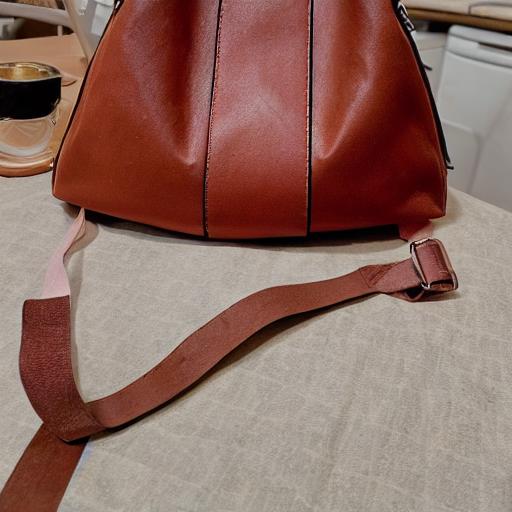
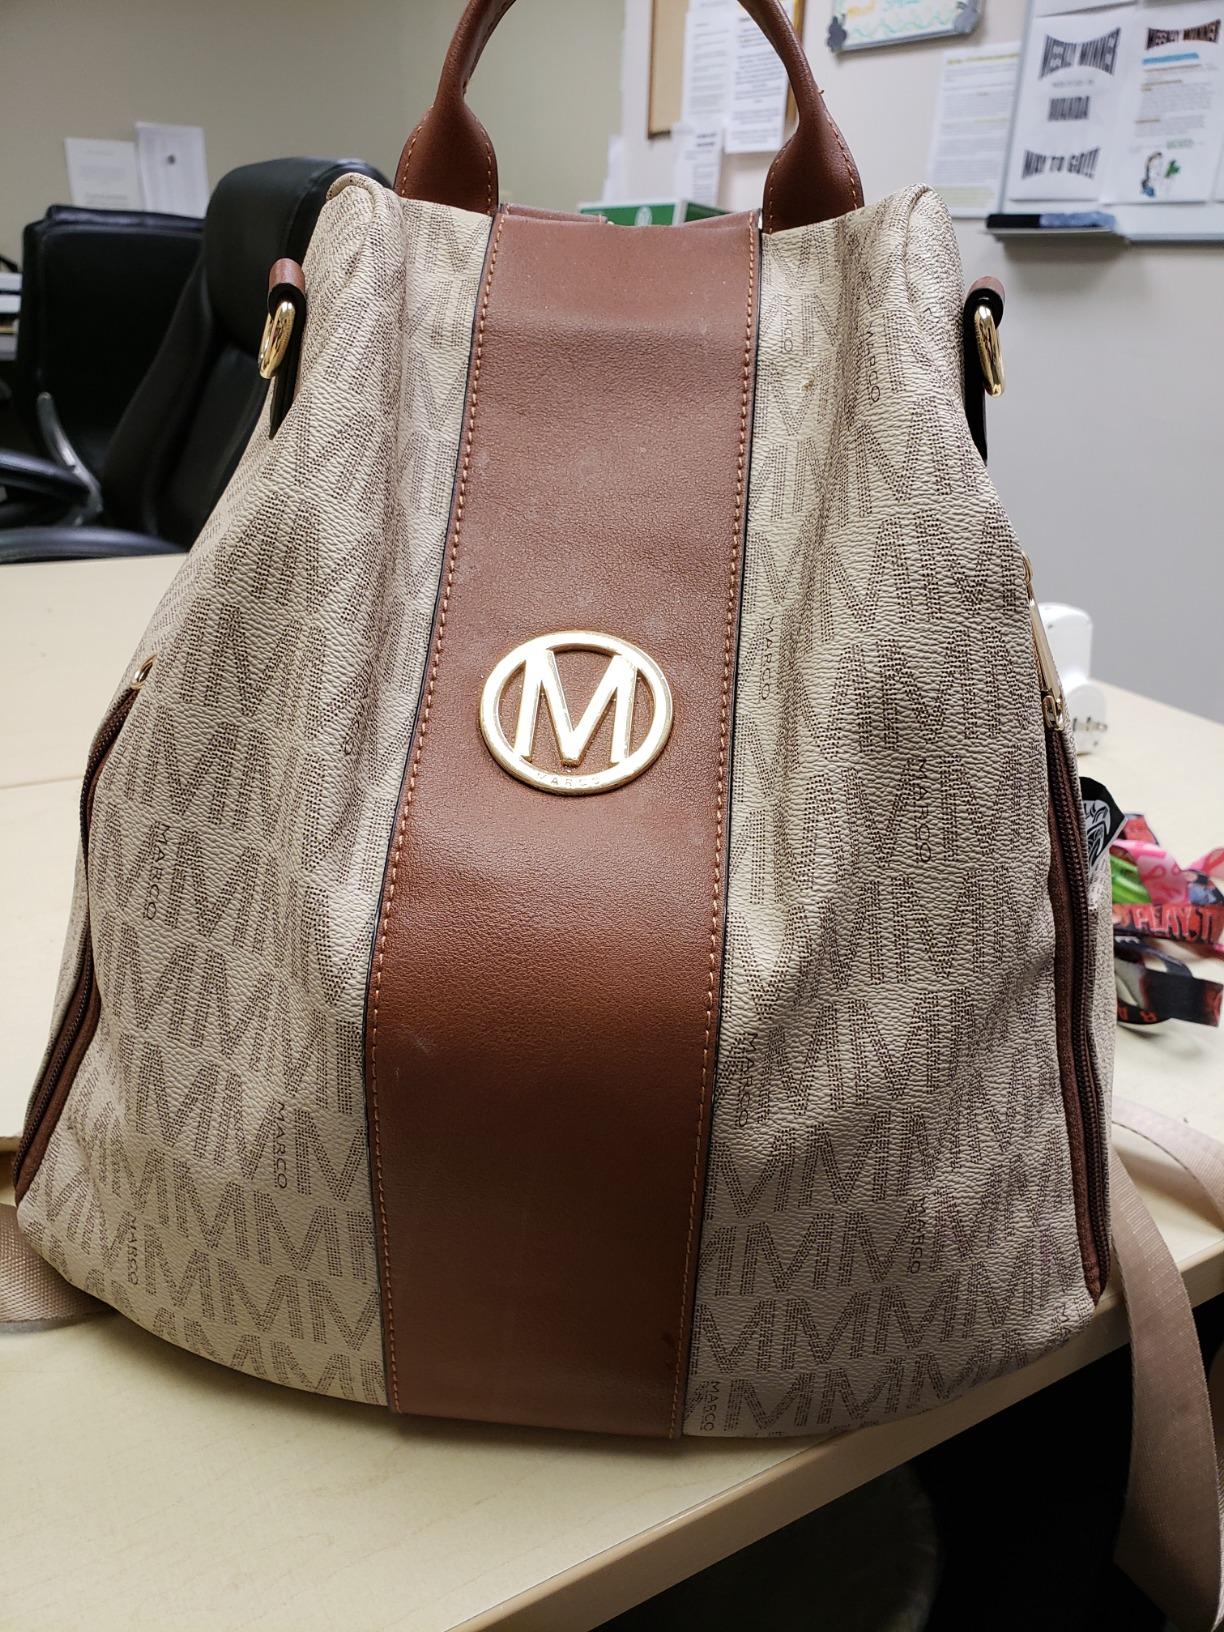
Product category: accessories_handbag
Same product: no